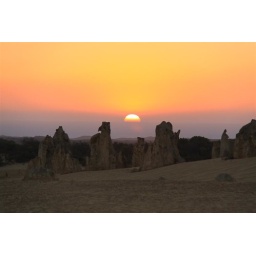
Wish I had remembered the tripod!!! But I still like the sun setting in the back ground over the ocean on this.